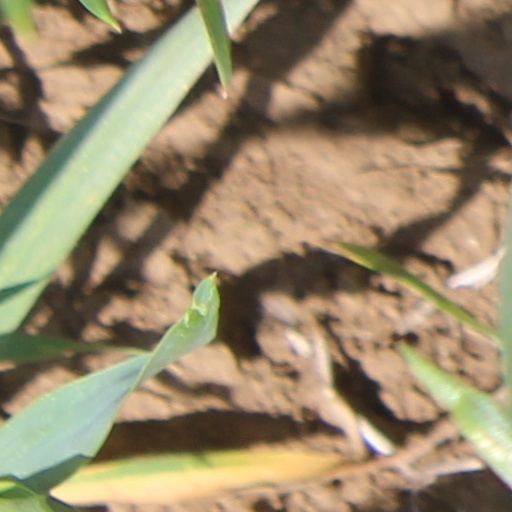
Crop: wheat